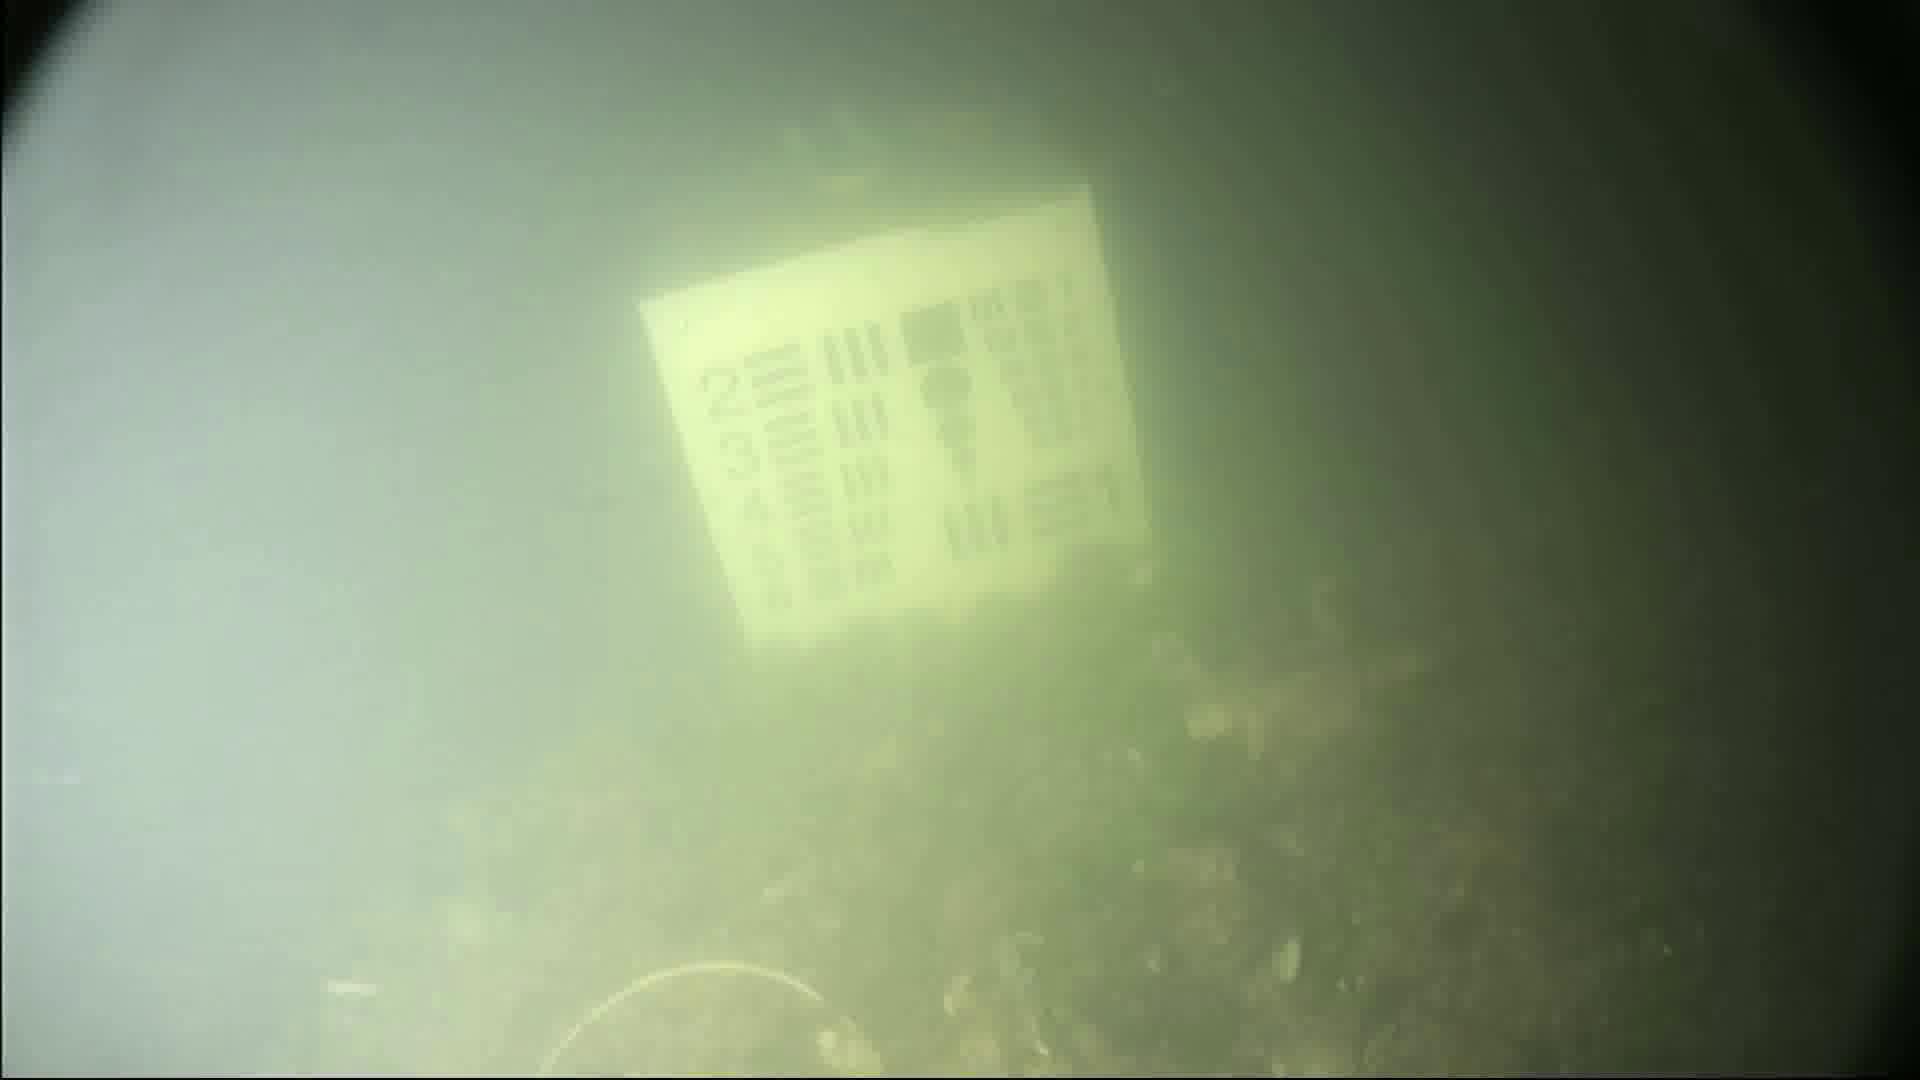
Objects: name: crab